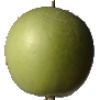
Label: Apple Granny Smith 1